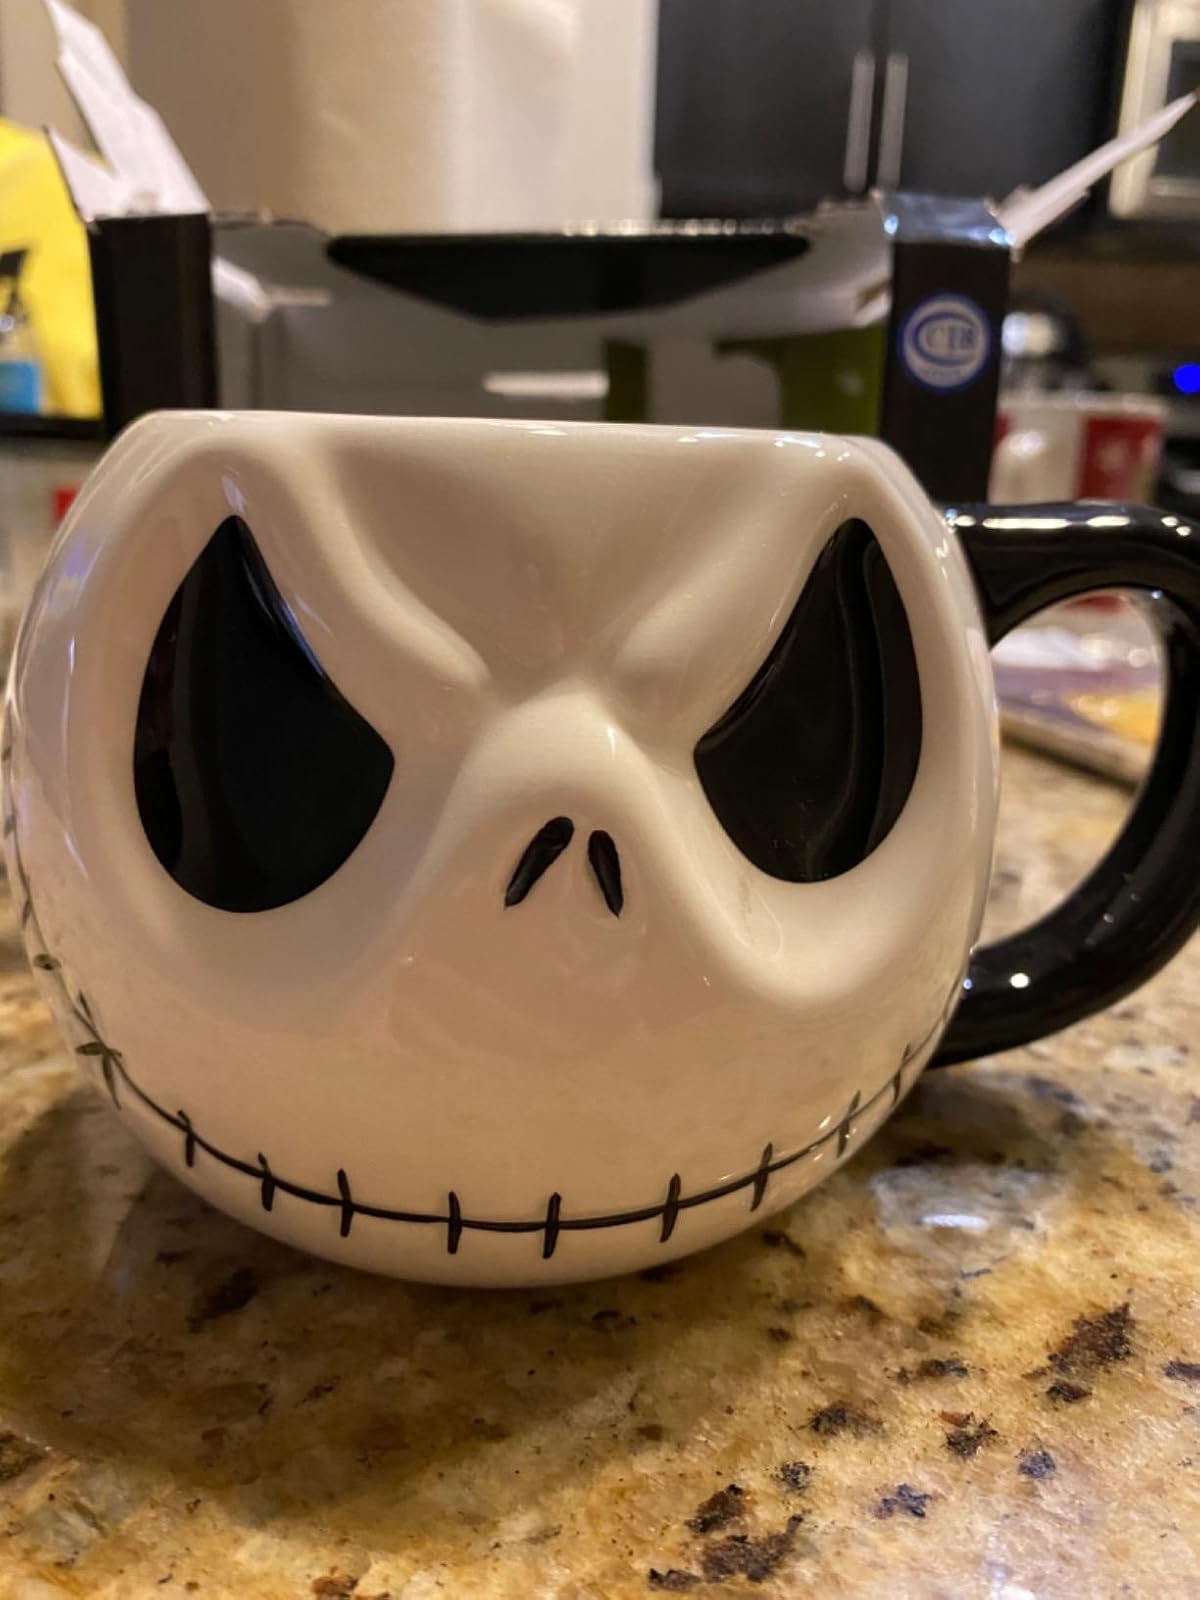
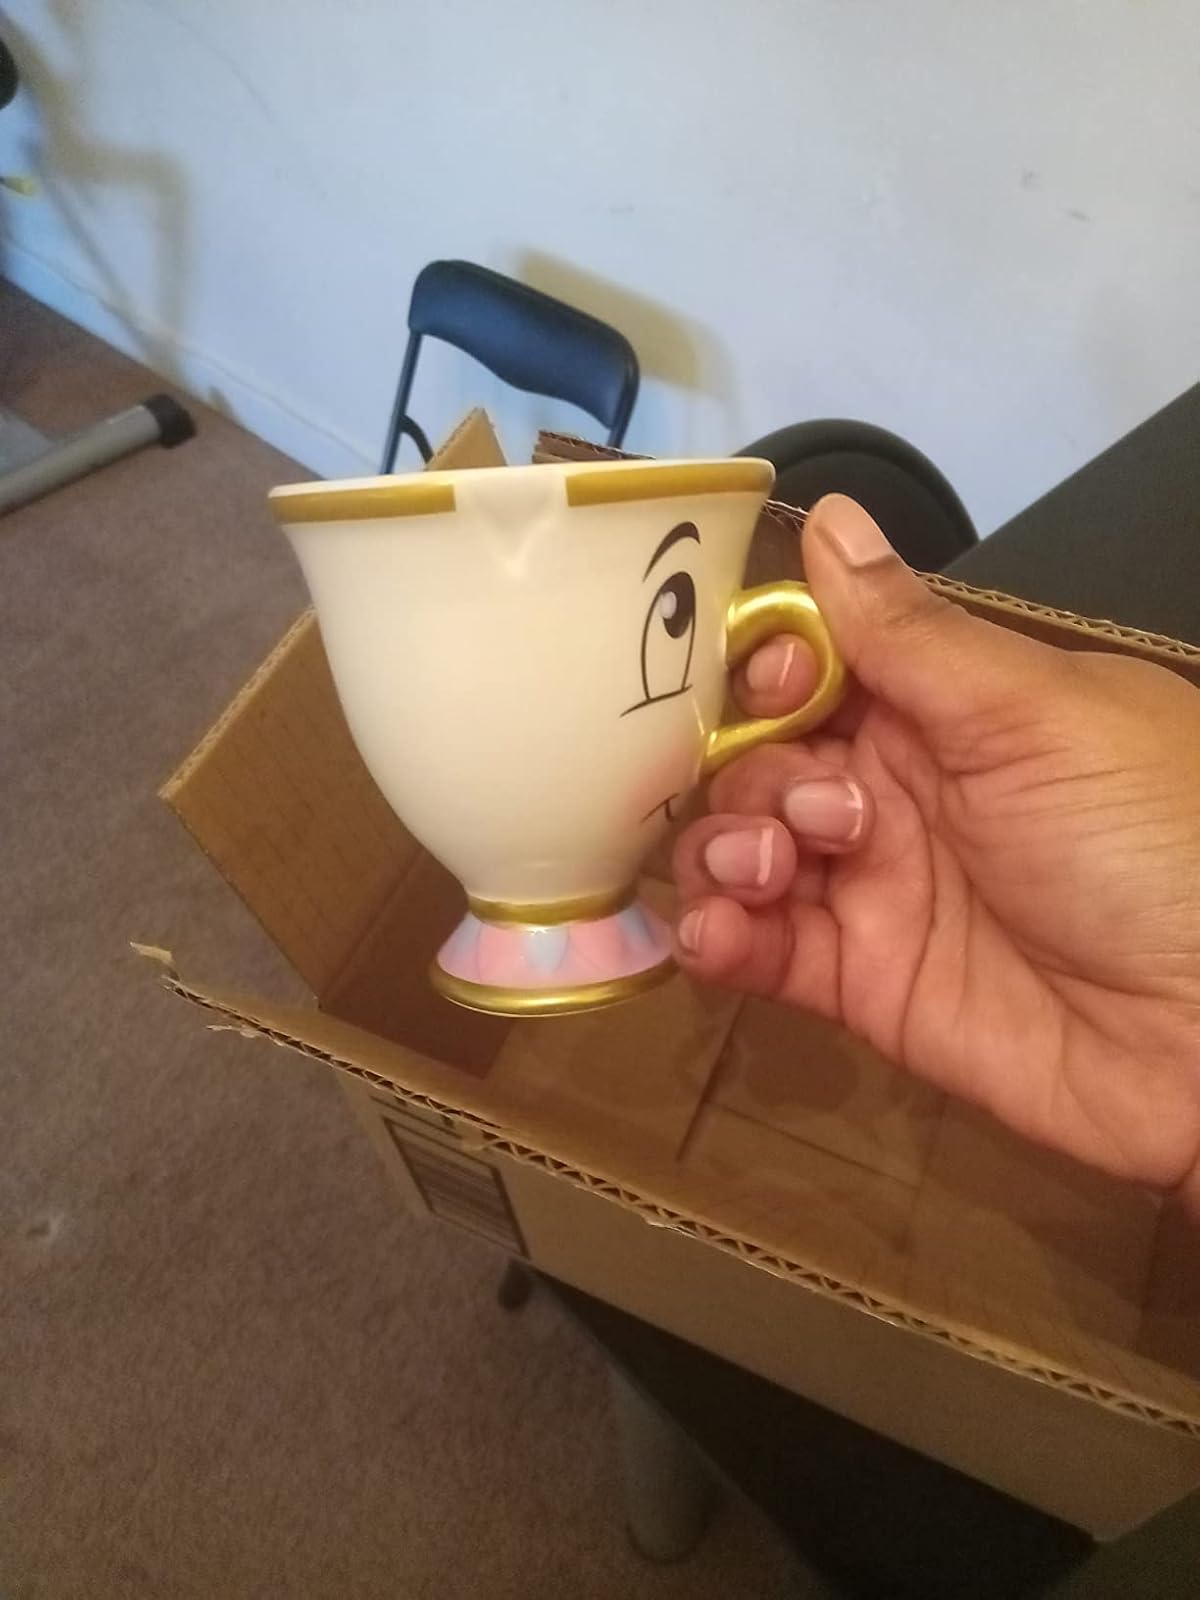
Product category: items_mug
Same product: no